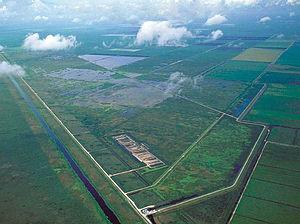
La restauration des Everglades est un projet en cours pour réparer les dommages infligés à l'environnement du Sud de la Floride au cours du XXᵉ siècle.